Information management

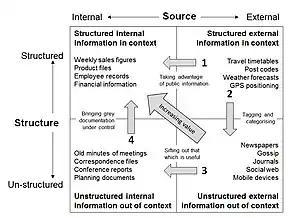
This portfolio model organizes issues of internal and external sourcing and management of information, that may be either structured or unstructured.

Such an information portfolio as this shows how information can be gathered and usefully organised, in four stages: